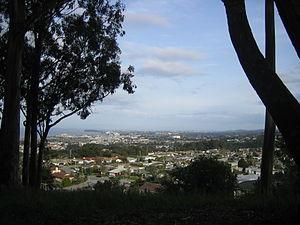
Millbrae est une ville du comté de San Mateo en Californie, située à l'ouest de la baie de San Francisco, à proximité de l'aéroport international de San Francisco, aux États-Unis. Sa population s’élevait à 21 532 habitants lors du recensement de 2010, estimée à 22 718 habitants en 2017.